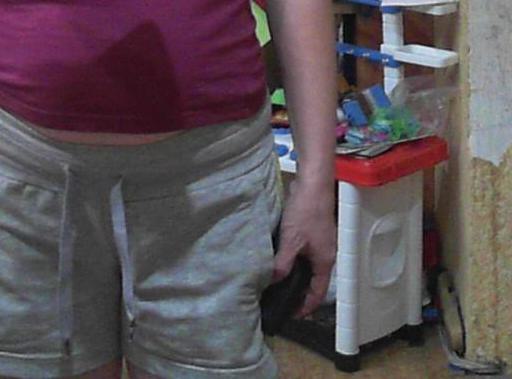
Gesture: no_gesture